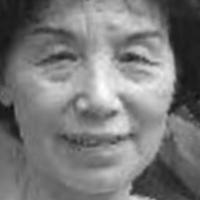
Age group: age 66-80